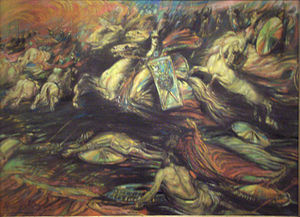
Valkyrie / Moderne kunst og kultur
Valkyrier var i nordisk mytologi en gruppe af feminine magter, der blev associeret med krig og død og guden Odin. Kilderne beretter, at de var gudinder, der udpegede hvilke krigere, der skulle falde i kamp, og som skulle tilbringe efterlivet i Odins borg Valhal. Denne funktion knyttede dem til skæbnebegrebet, der spillede en stor rolle i nordisk kultur. I Valhal ville krigerne blive medlemmer af Odins hird, einherjerne, som skulle kæmpe for ham i den sidste kamp ved Ragnarok. I dette dødsrige ville krigere blive opvartet af valkyrier. I flere heltesagn og digte optræder valkyrierne også som dødelige krigeres elskerinder. I dem fremstilles de også ofte som kongedøtre og knyttes til svaner. Disse digte blev forfattet til aristokratiet og afspejlede derfor de forestillinger, der var udbredt i samfundets øverste lag. De var en del af en særlig krigerideologi centreret omkring Valhallamytologien, som var opstået i perioden før vikingetiden. I den ideologi indgik valkyrierne som et vigtigt element. Denne ideologi havde stor udbredelse indtil religionsskiftet.